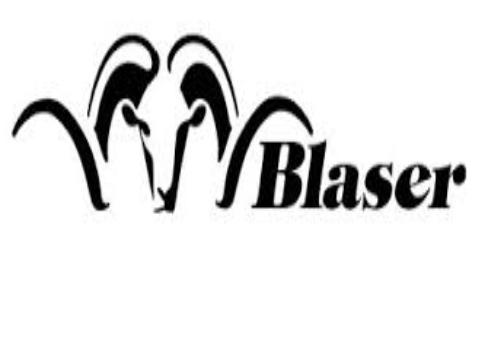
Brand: Blaser
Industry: Necessities